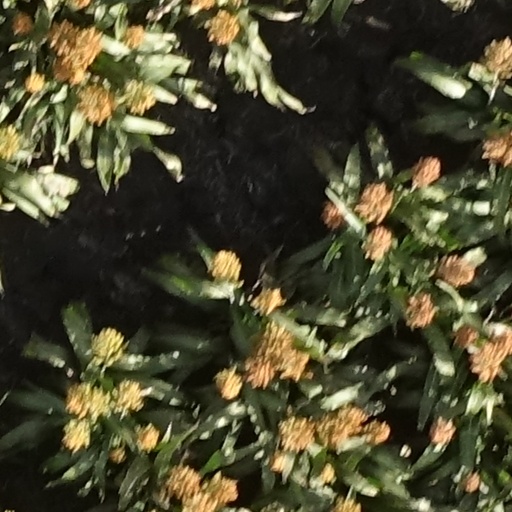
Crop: sorghum